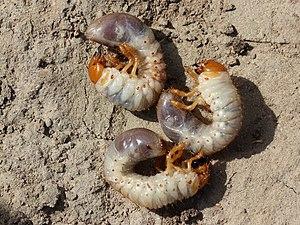
Une larve éruciforme est un type de larve d'insecte en forme de chenille.